LMS Stanier Class 5 4-6-0 4767

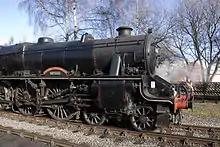
The outside Stephenson link motion of no. 4767

4767 was completed on the last day of the LMS, 31 December 1947 at Crewe Works. It was unique amongst the 842-strong class in that it featured outside Stephenson link motion in addition to other experimental features; a double chimney, Timken roller bearings throughout and electric lighting.